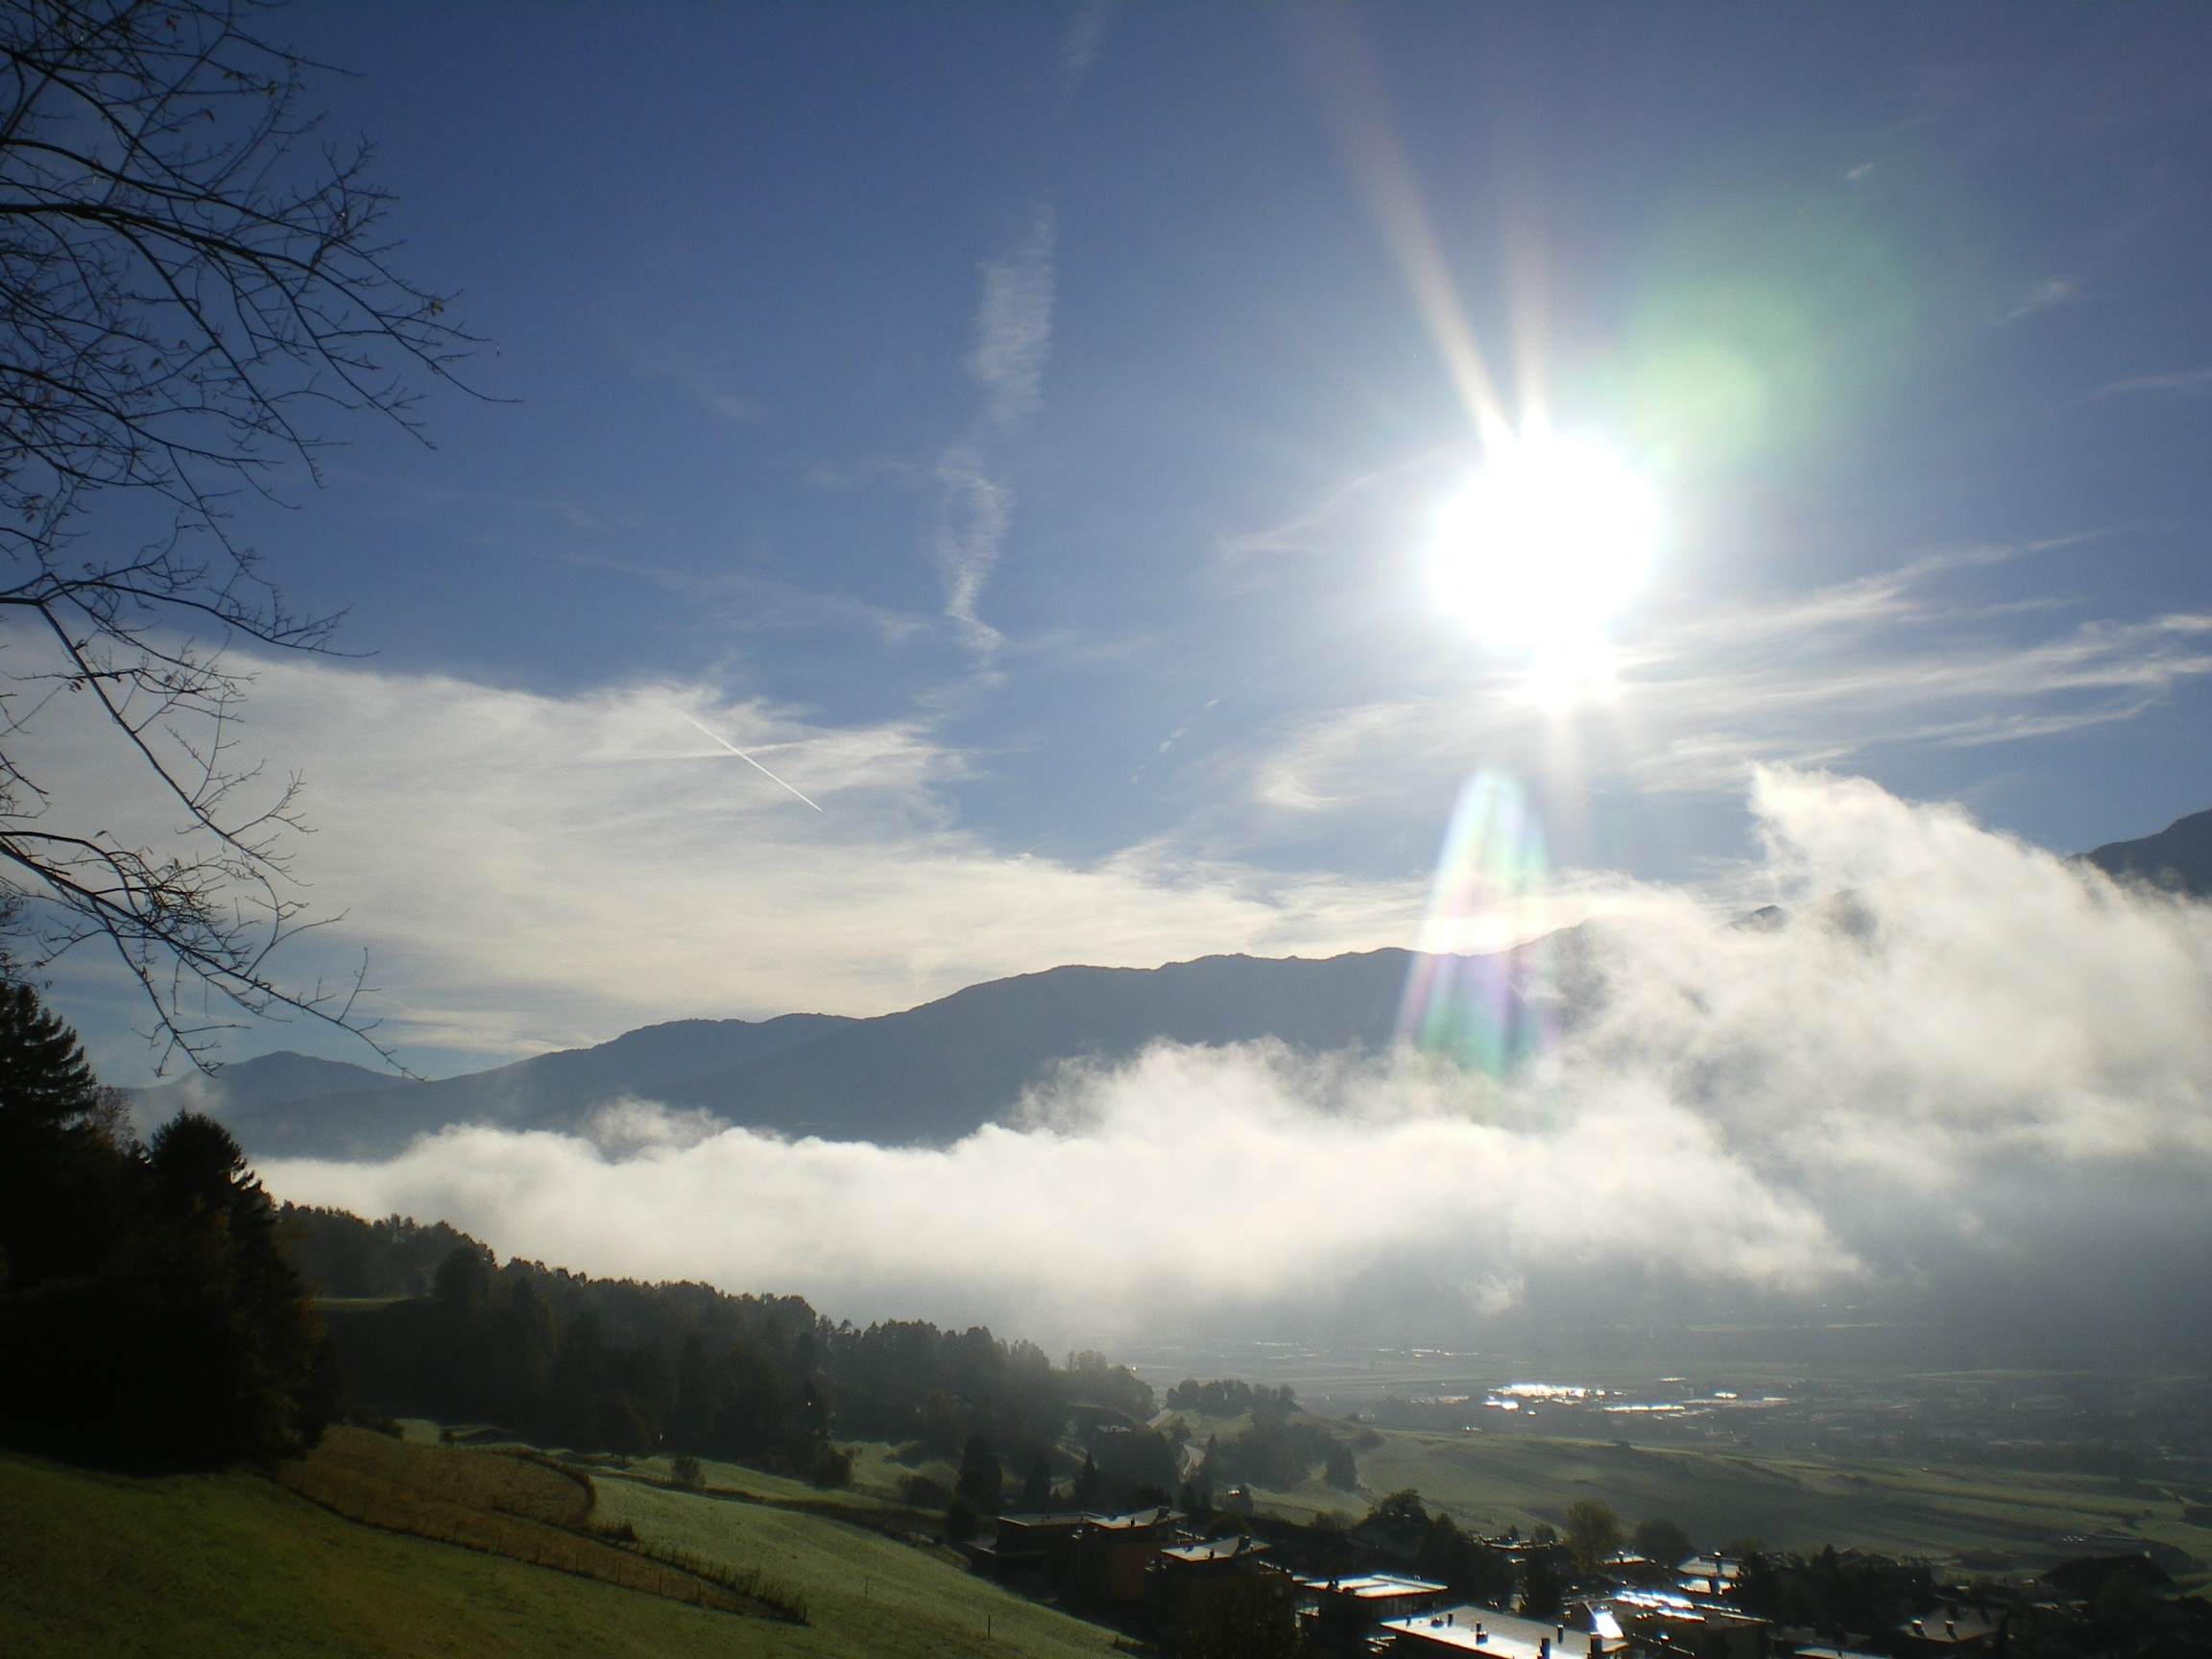
landscape, mountain, light, cloud, sky, sun, sunlight, morning, hill, wind, mountain range, foggy, weather, morning mist, meteorological phenomenon, atmospheric phenomenon, atmosphere of earth, mountainous landforms